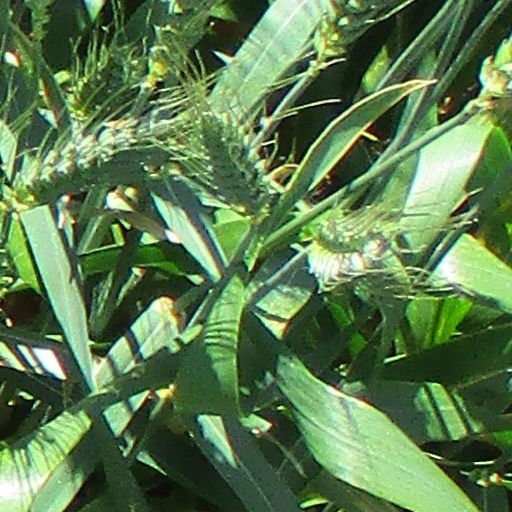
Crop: wheat